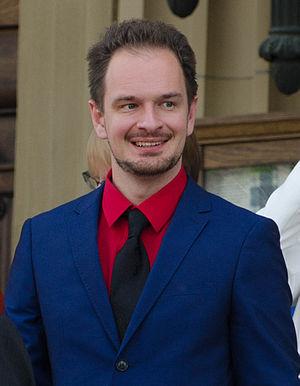
Brian Malkinson est un homme politique canadien, il est élu à l'Assemblée législative de l'Alberta lors de l'élection provinciale de 2015. Il représente la circonscription de Calgary-Currie en tant qu'un membre du Nouveau Parti démocratique de l'Alberta.